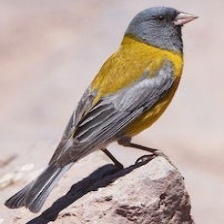
Species: PATAGONIAN SIERRA FINCH
Scientific name: PHRYGILUS PATAGONICUS
ImageNet parent category: house_finch